Gabriel Fauré

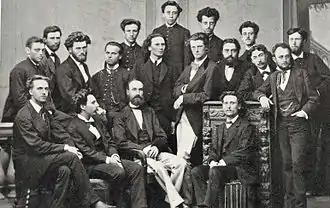
Staff and students of the École Niedermeyer, 1871. Fauré in front row second from left; André Messager in middle row second from right

An old blind woman, who came to listen and give the boy advice, told his father of Fauré's gift for music. In 1853 Simon-Lucien Dufaur de Saubiac, of the National Assembly, heard Fauré play and advised Toussaint-Honoré to send him to the École Niedermeyer de Paris, which Louis Niedermeyer was setting up in Paris. After reflecting for a year, Fauré's father agreed and took the nine-year-old boy to Paris in October 1854.